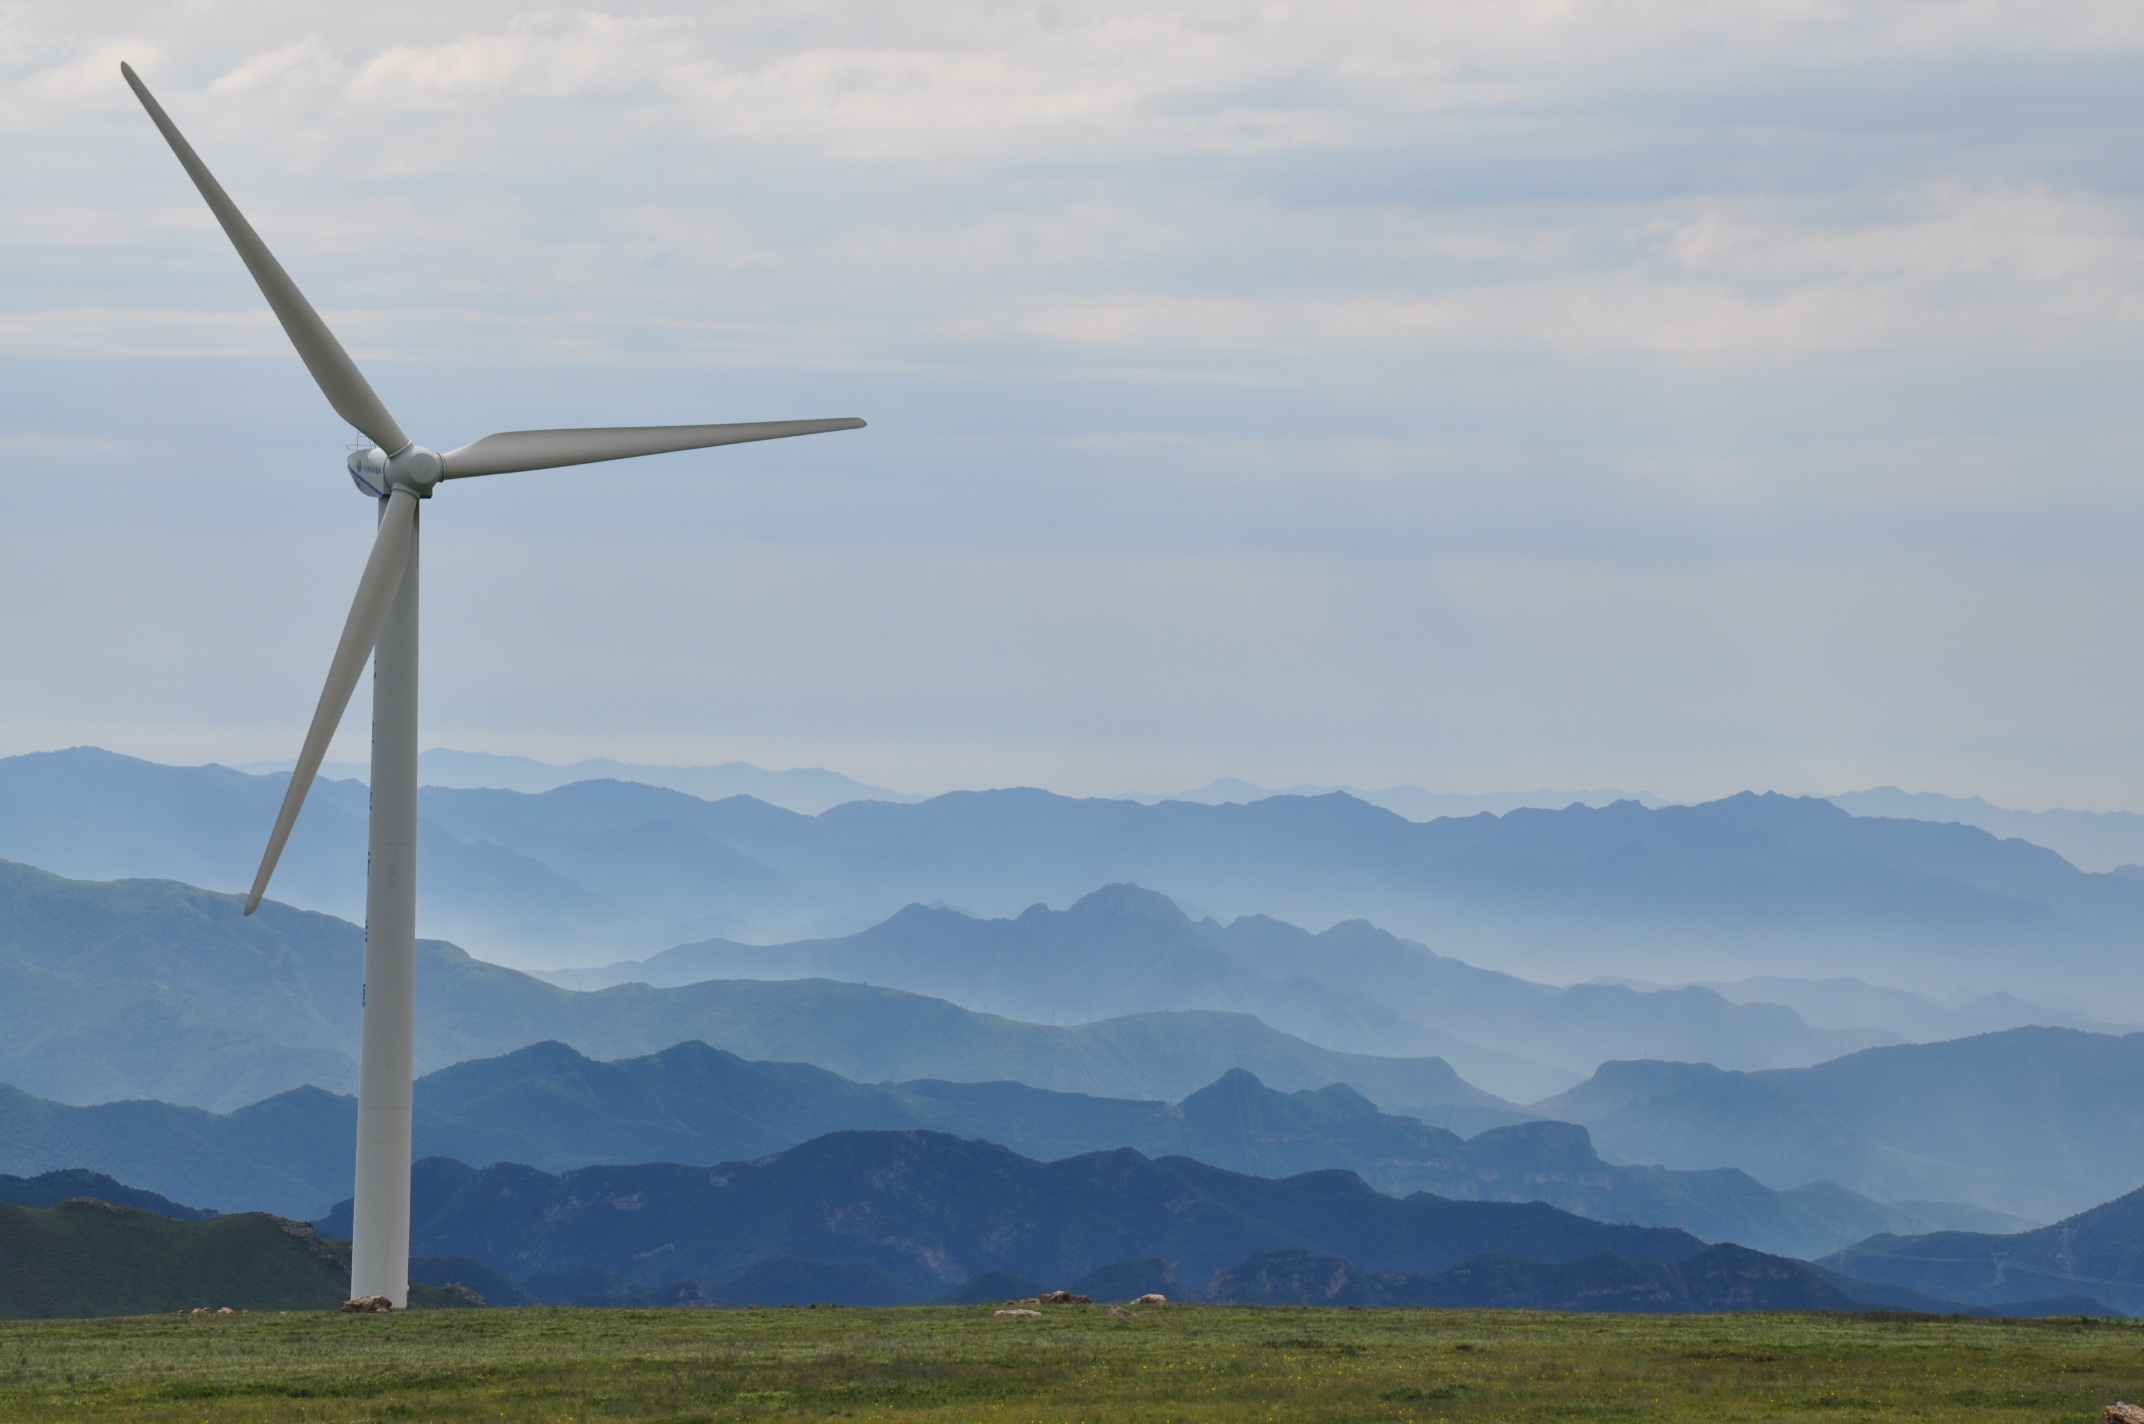
field, prairie, windmill, wind, machine, wind turbine, plain, energy, grassland, wind farm, early in the morning, distant hills, wind power wind energy